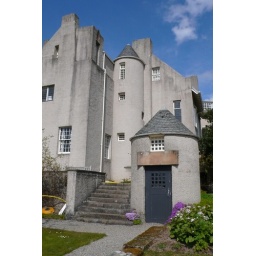
hill house by mackintosh